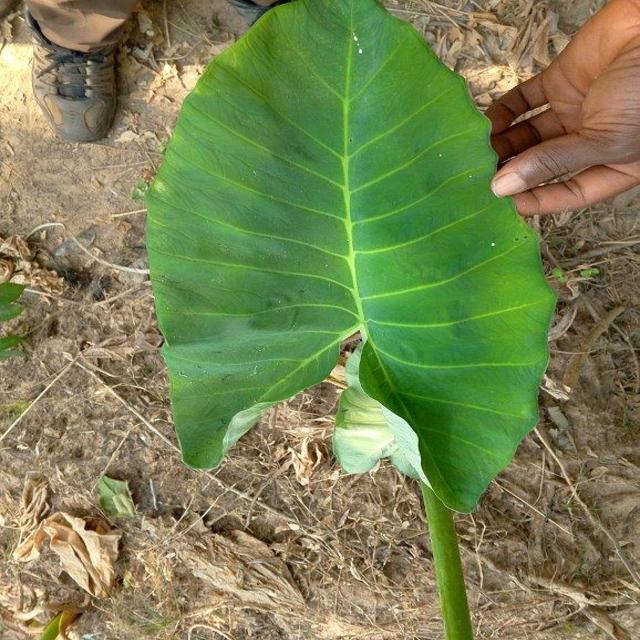
Label: Healthy